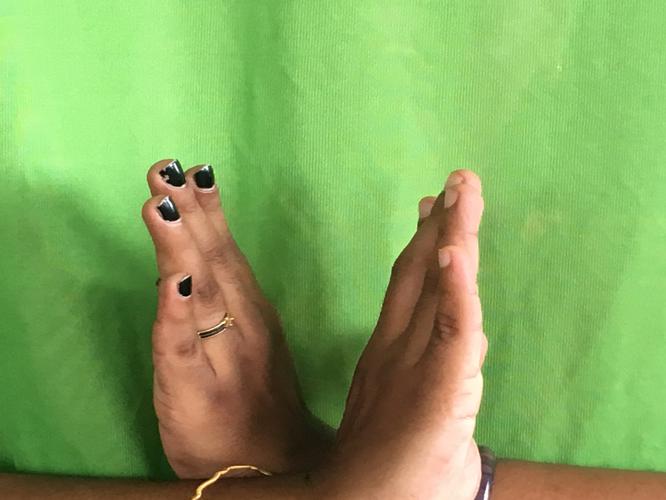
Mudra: Swastikam
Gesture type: double_hand